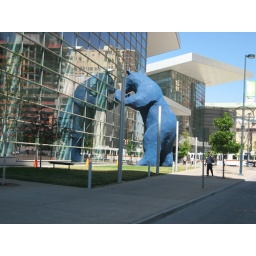
40ft giant bear looks in the window of the Denver Convention Center.